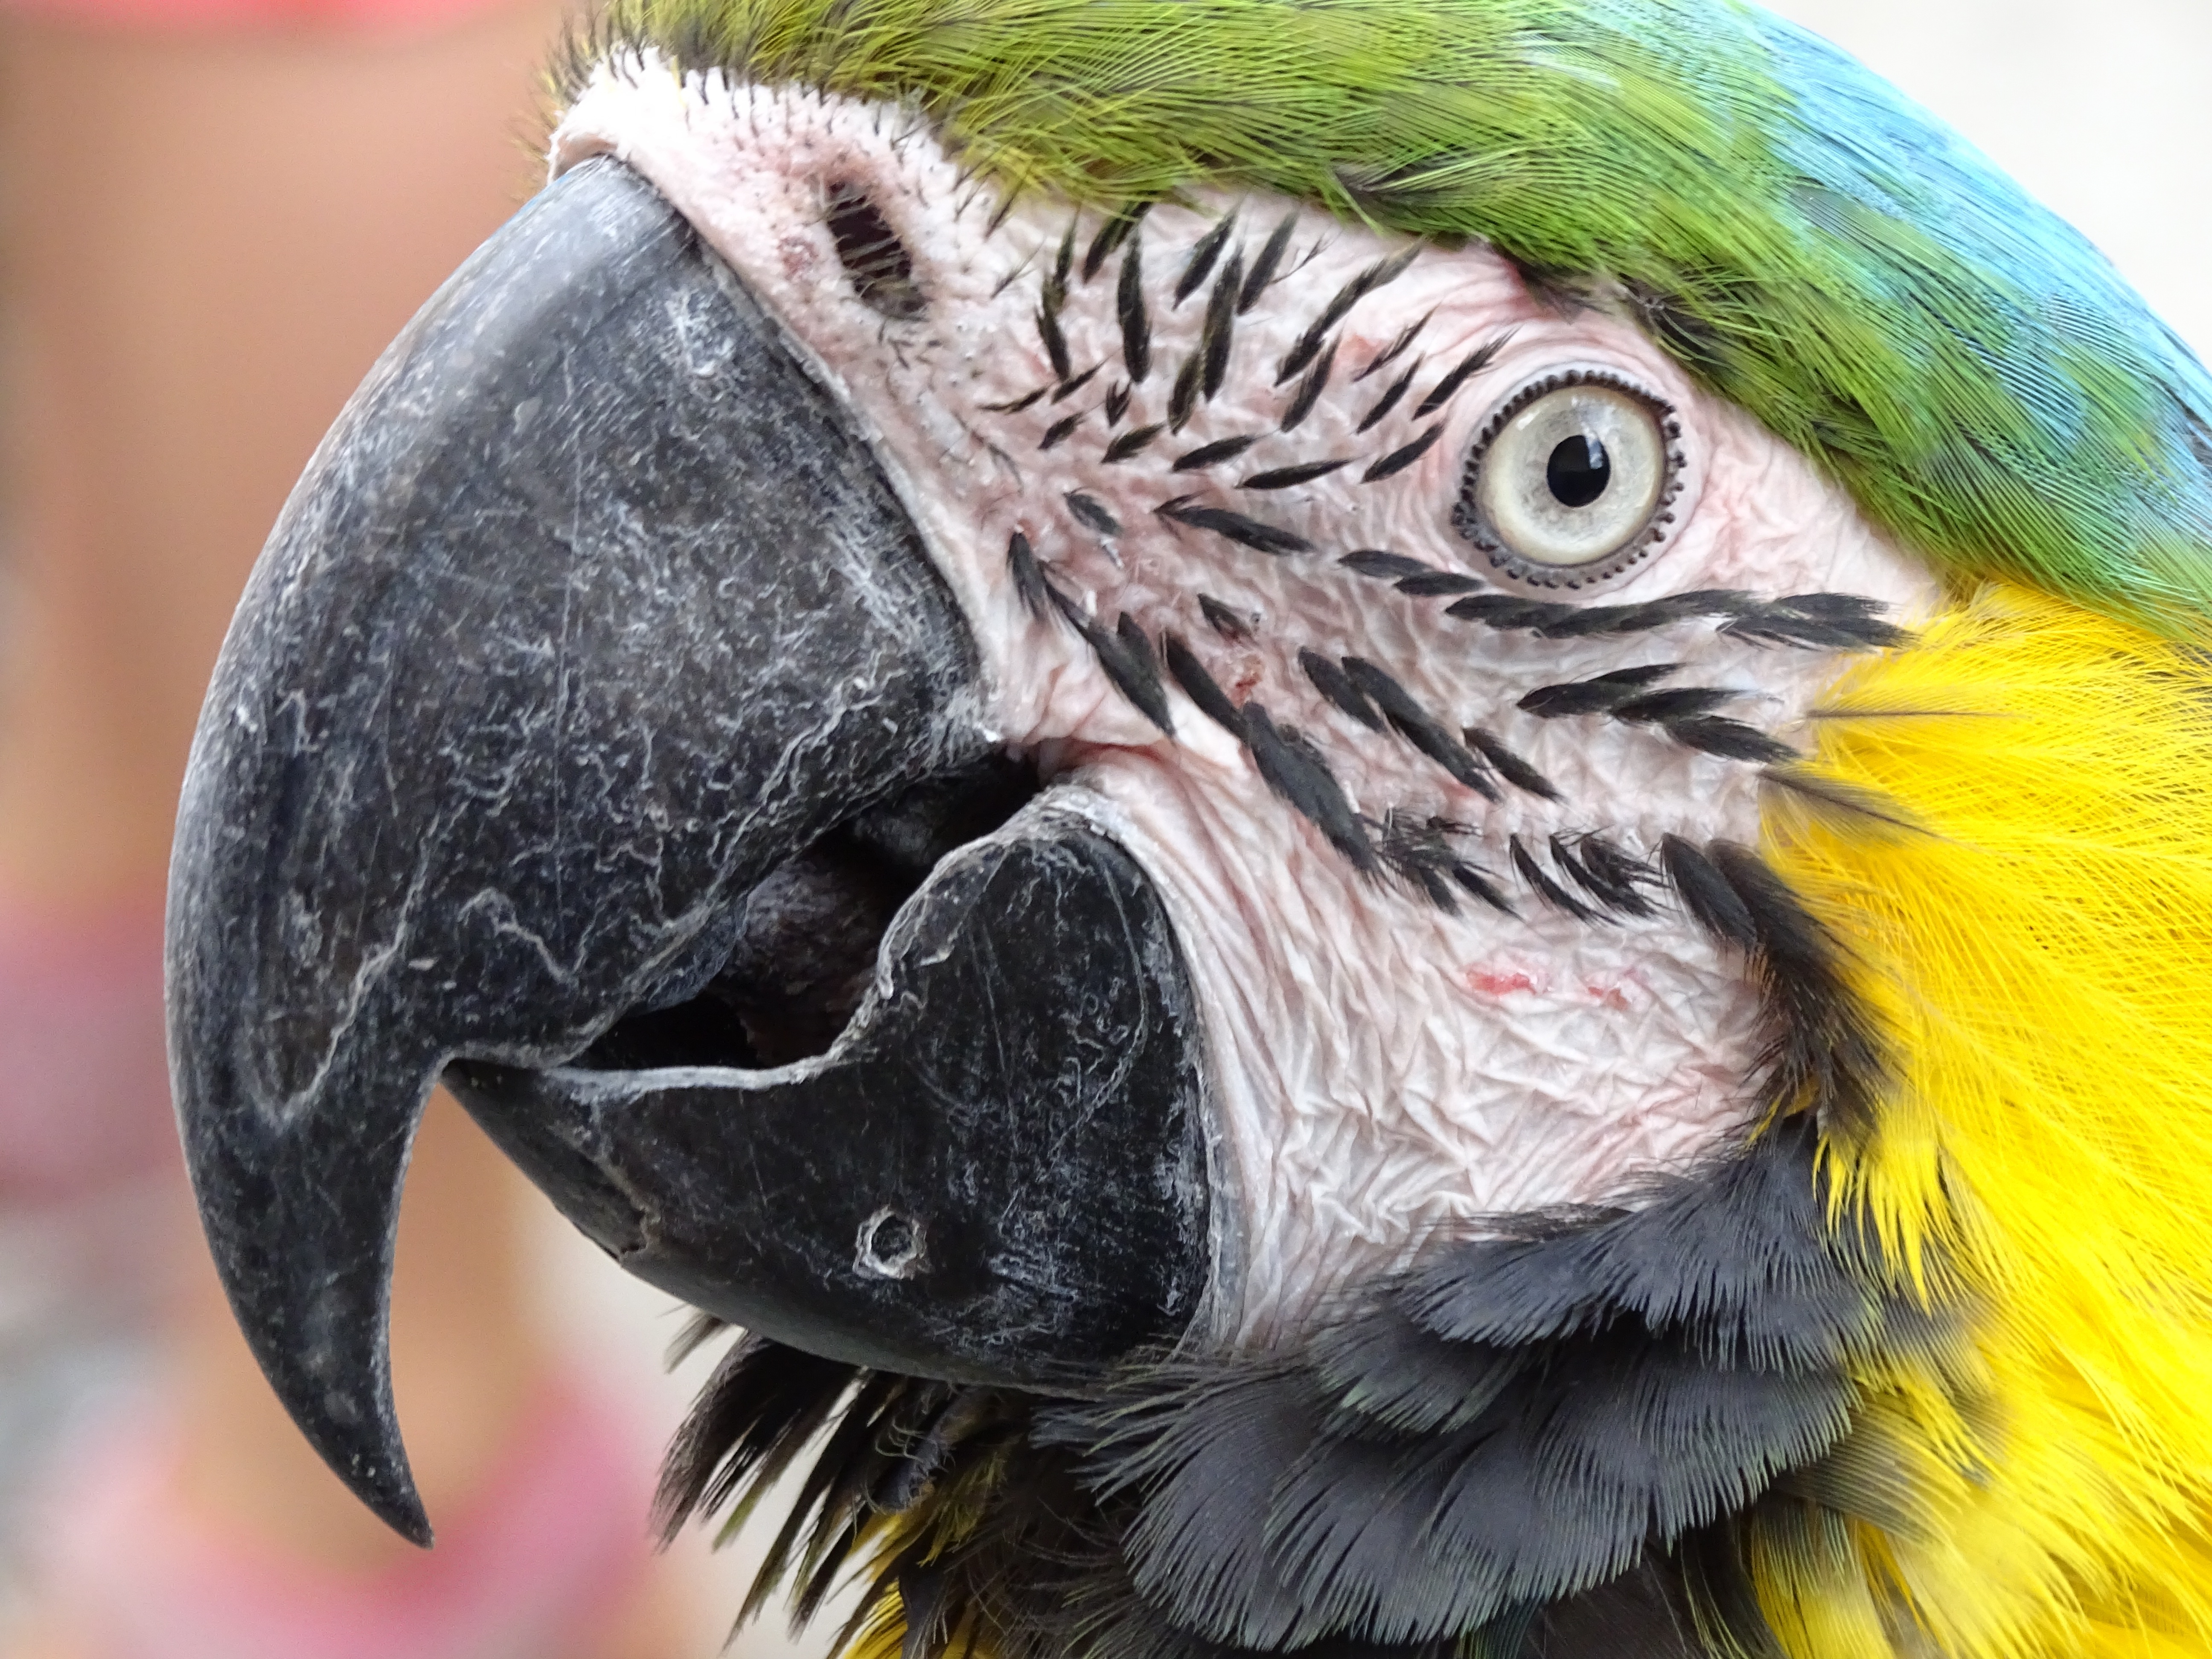
bird, wing, view, wildlife, portrait, beak, blue, colorful, yellow, close, fauna, plumage, macaw, close up, vertebrate, parrot, bill, parakeet, ara, drawn, yellow breast, common pet parakeet, yellow macaw, parrot bird, bird castle